Historias de un arrabal parisino

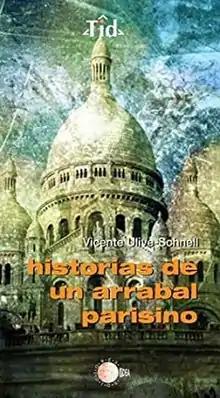

Historias de un arrabal parisino ("Stories of a Parisian suburb") is the third novel by the Venezuelan author Vicente Ulive-Schnell and was published by Ediciones Idea in Spain. The edition published by Ediciones Idea had the support and contribution of Spanish photographer Tarek Ode, who gave one of his works for the cover and who presented the book in the Elder House of Tenerife in the company of the author.